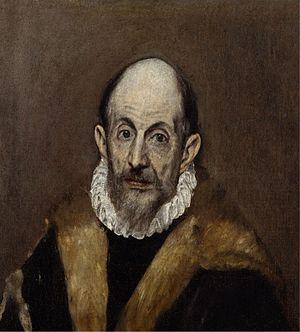
Le 7 avril est le 97ᵉ jour de l'année du calendrier grégorien, le 98ᵉ en cas d'année bissextile. Il reste 268 jours avant la fin de l'année.
Héraklion, ou Iráklio, appelée anciennement Al Ḫandaq par les Arabes, Candie ou Megálo Kástro, est une ville grecque située sur la côte nord, au centre de l'île de Crète. Elle est le chef-lieu du dème d'Héraklion, du district régional d'Héraklion, et la capitale de la périphérie de Crète, mais aussi celle du diocèse décentralisé du même nom.